Theodora d'Albert, Duchess of Chaulnes

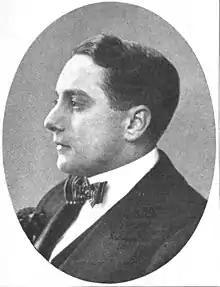
Photograph of her husband, Emmanuel d'Albert de Luynes, 1908

Beginning in 1906, her family resided at 1526 New Hampshire Avenue in Washington. After her marriage, they moved to Paris and she made her first appearance at the Paris Opera House on 11 April 1908 accompanied by the Duke's sister, the Duchess d'Uzès. Theodora "was wearing her magnificent ruby ornaments presented by her father."